Samizdat

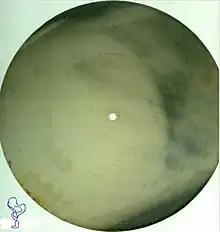

Ribs, "music on the ribs", "bone records", or "roentgenizdat" ("roentgen-" from the Russian term for X-ray, named for Wilhelm Röntgen) were homemade phonograph records, copied from forbidden recordings that were smuggled into the country. Their content was Western rock and roll, jazz, mambo, and other music, and music by banned emigres, such as Pyotr Leshchenko and Alexander Vertinsky. They were sold and traded on the black market.